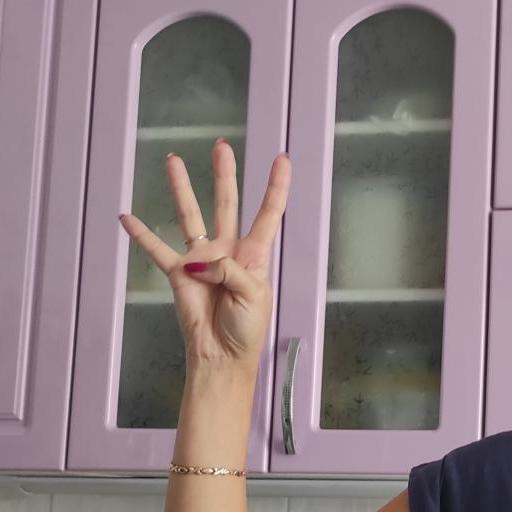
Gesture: four